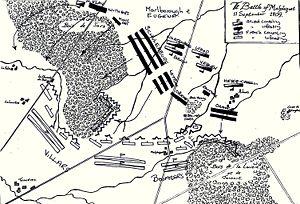
John Churchill, né le 26 mai 1650 à Musbury en Angleterre et mort le 16 juin 1722 à Cumberland Lodge en Angleterre, comte puis 1ᵉʳ duc de Marlborough, est un général et homme politique anglais dont la carrière s’étend sur le règne de cinq monarques du XVIIᵉ au XVIIIᵉ siècle. D’abord page à la cour de la maison Stuart, il sert loyalement le duc d'York au cours des années 1670 et au début des années 1680, gagnant promotions militaires et politiques par son courage et son habileté diplomatique. Son rôle dans la défaite de la rébellion de Monmouth en 1685 contribue à l’accession de Jacques II au trône, mais Churchill abandonne trois ans plus tard son mentor catholique pour les protestants hollandais et Guillaume d'Orange. Récompensé pour son aide à l’accession au trône de Guillaume III avec le comté de Marlborough, il se distingue dans les premières années de la guerre de Neuf Ans ; cependant, la persistance du jacobitisme provoque sa chute et son emprisonnement temporaire à la tour de Londres. Ce n'est qu'à l’arrivée sur le trône de la reine Anne, en 1702, que Marlborough atteint l'apogée de ses pouvoirs et s'assure gloire et fortune.
La bataille de Malplaquet eut lieu le 11 septembre 1709 au cours de la guerre de Succession d'Espagne au sud de Mons dans les Pays-Bas espagnols. Les forces commandées par le général John Churchill, duc de Marlborough, et le prince Eugène de Savoie, essentiellement autrichiennes et hollandaises, affrontèrent les Français commandés par le maréchal de Villars. L'armée de Marlborough conquiert le terrain mais au prix de pertes quatre fois plus importantes que celle de l'armée française, qui fit retraite en bon ordre et avec toute son artillerie, et l'invasion de la France fut empêchée.